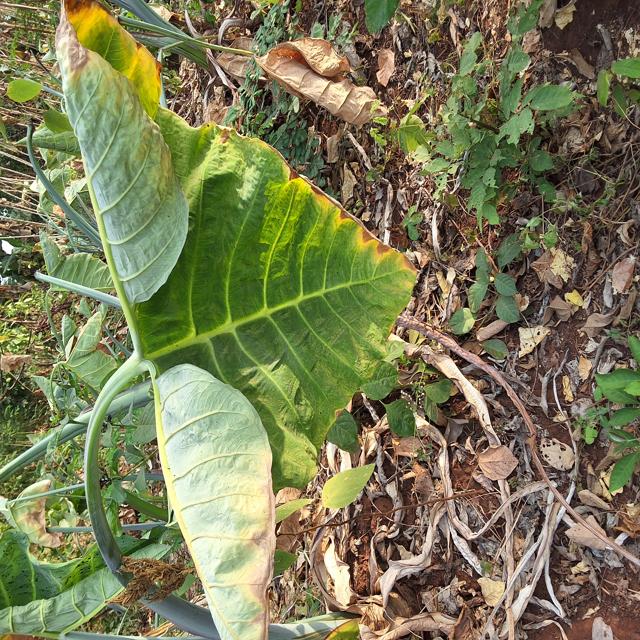
Label: Early_Blight